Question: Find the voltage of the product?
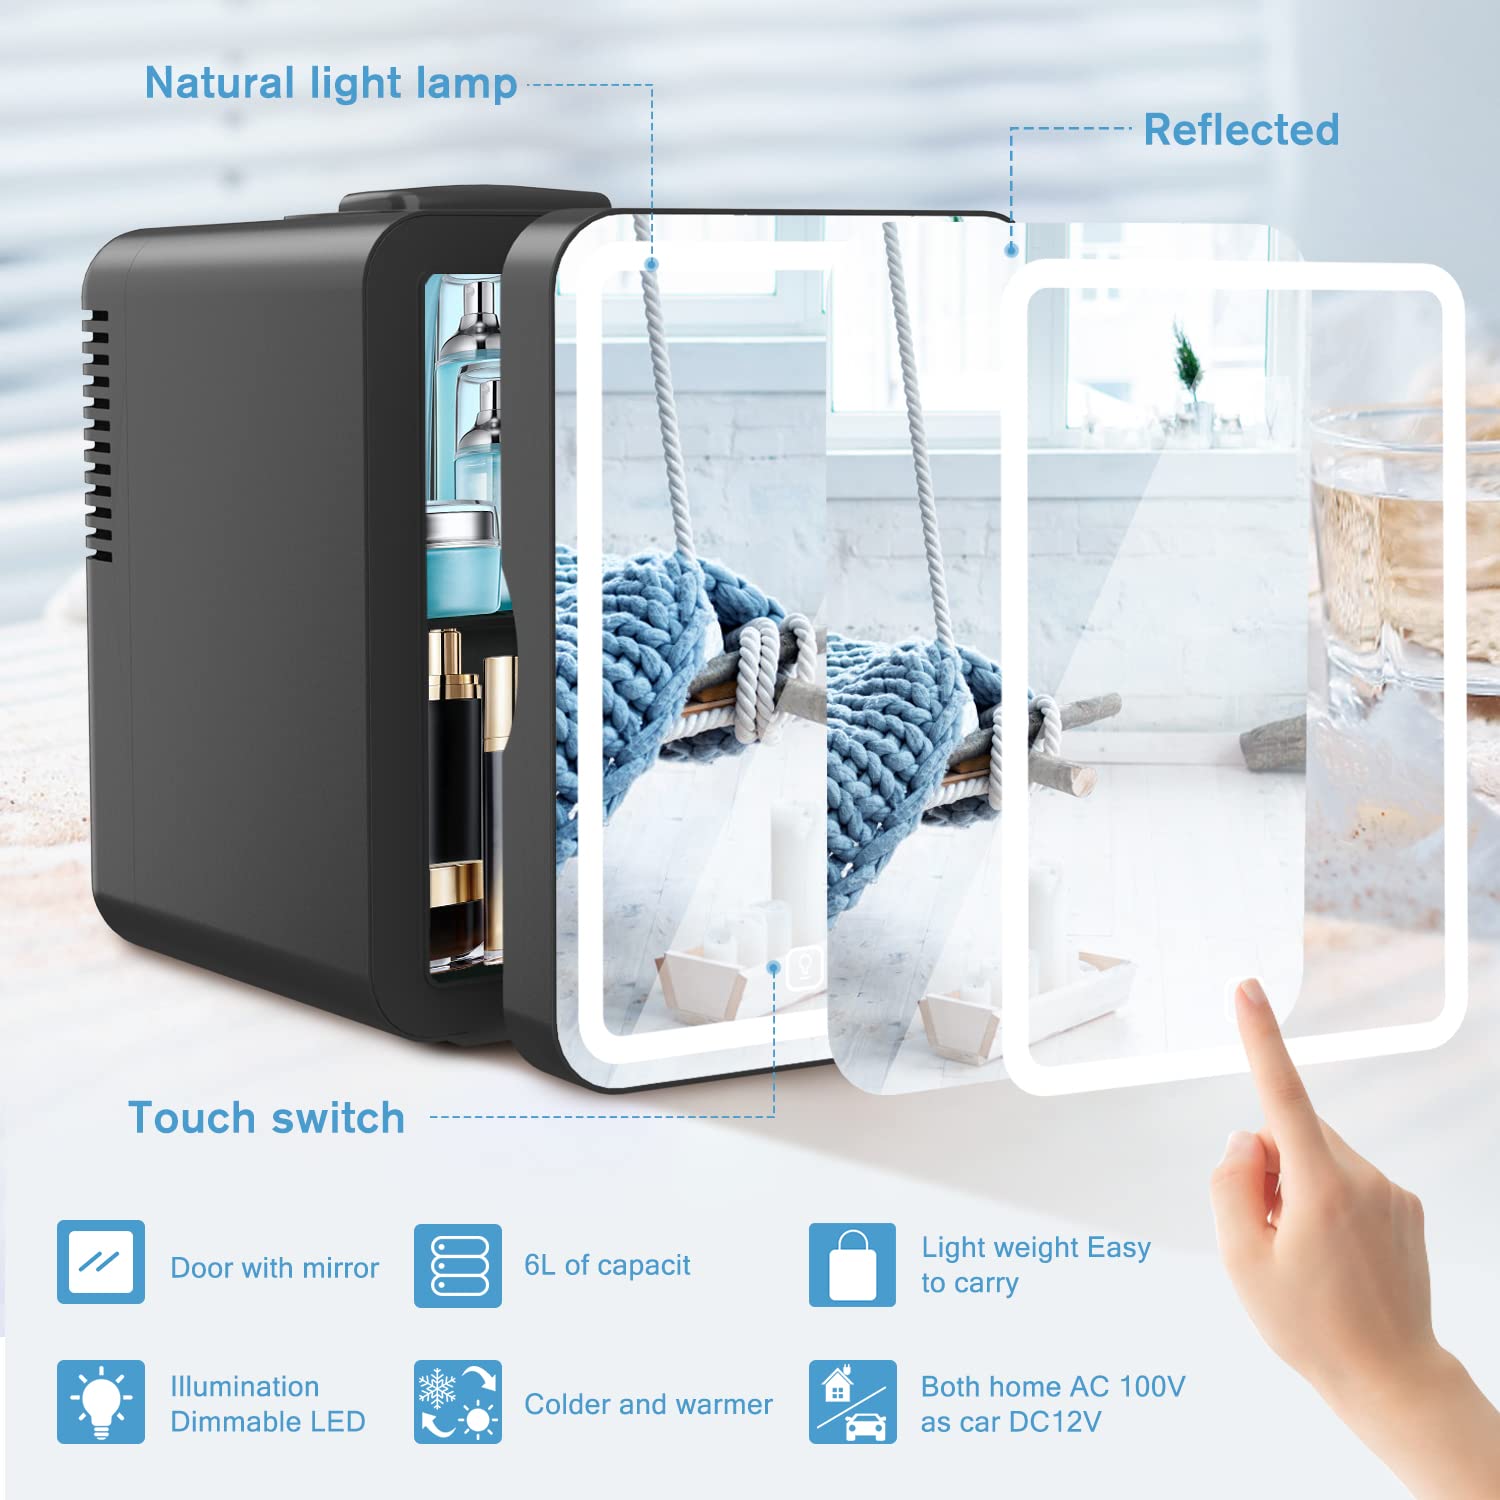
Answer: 100.0 volt